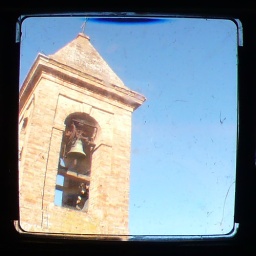
TtV of church tower, taken from the castle in Urbisaglia